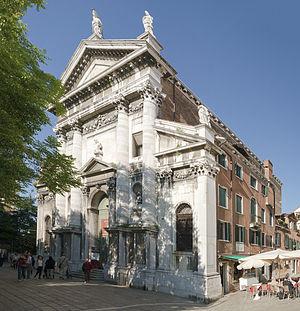
Cet article recense les églises de Venise, en Italie.
San Vitale est une église catholique de Venise, en Italie.